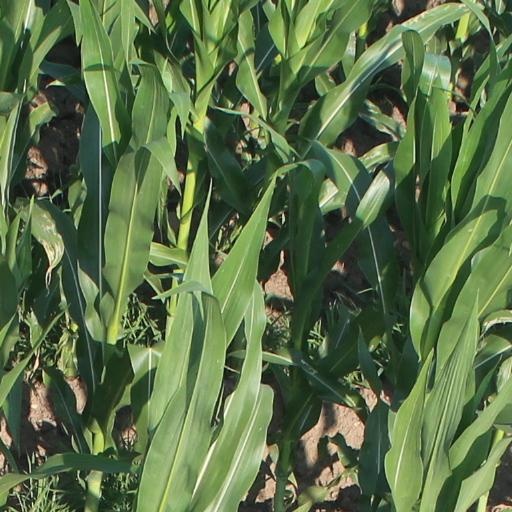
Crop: maize; corn